Blind (2007 film)

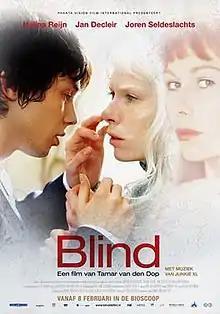
Theatrical release poster

Blind is a 2007 Dutch romantic drama film written and directed by Tamar van den Dop, in her directorial debut, and starring Joren Seldeslachts, Halina Reijn, Katelijne Verbeke and Jan Decleir. The film follows a blossoming romance between a young blind man and an albino woman who is hired by the man's mother to read for him.